Flinders Park, South Australia

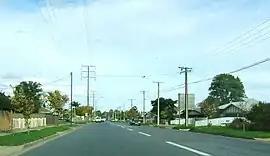
Holbrooks Road

Flinders Park is a western suburb of Adelaide, South Australia. It is located in the City of Charles Sturt.